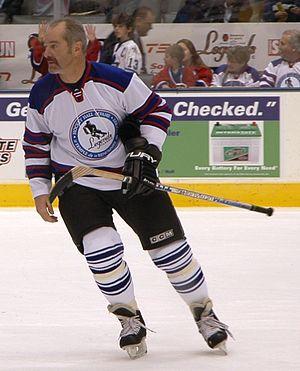
Michel Goulet est un joueur de hockey professionnel.
Cette liste contient tous les joueurs de hockey sur glace choisis lors des repêchages par les Nordiques de Québec, franchise membre de l'Association mondiale de hockey de 1972 à 1979 puis de la Ligue nationale de hockey de 1979 à 1995. Les joueurs listés ci-dessous n'ont pas obligatoirement joué un match sous le maillot de l'équipe.
Cette page présente une liste des équipes de la Ligue nationale de hockey, ligue professionnelle de hockey sur glace d'Amérique du Nord. Depuis les débuts de la ligue, en 1917, seuls les Canadiens de Montréal et la franchise des Maple Leafs de Toronto ont toujours évolué dans la LNH. Les Canadiens sont l'équipe la plus titrée avec vingt-quatre Coupes Stanley.